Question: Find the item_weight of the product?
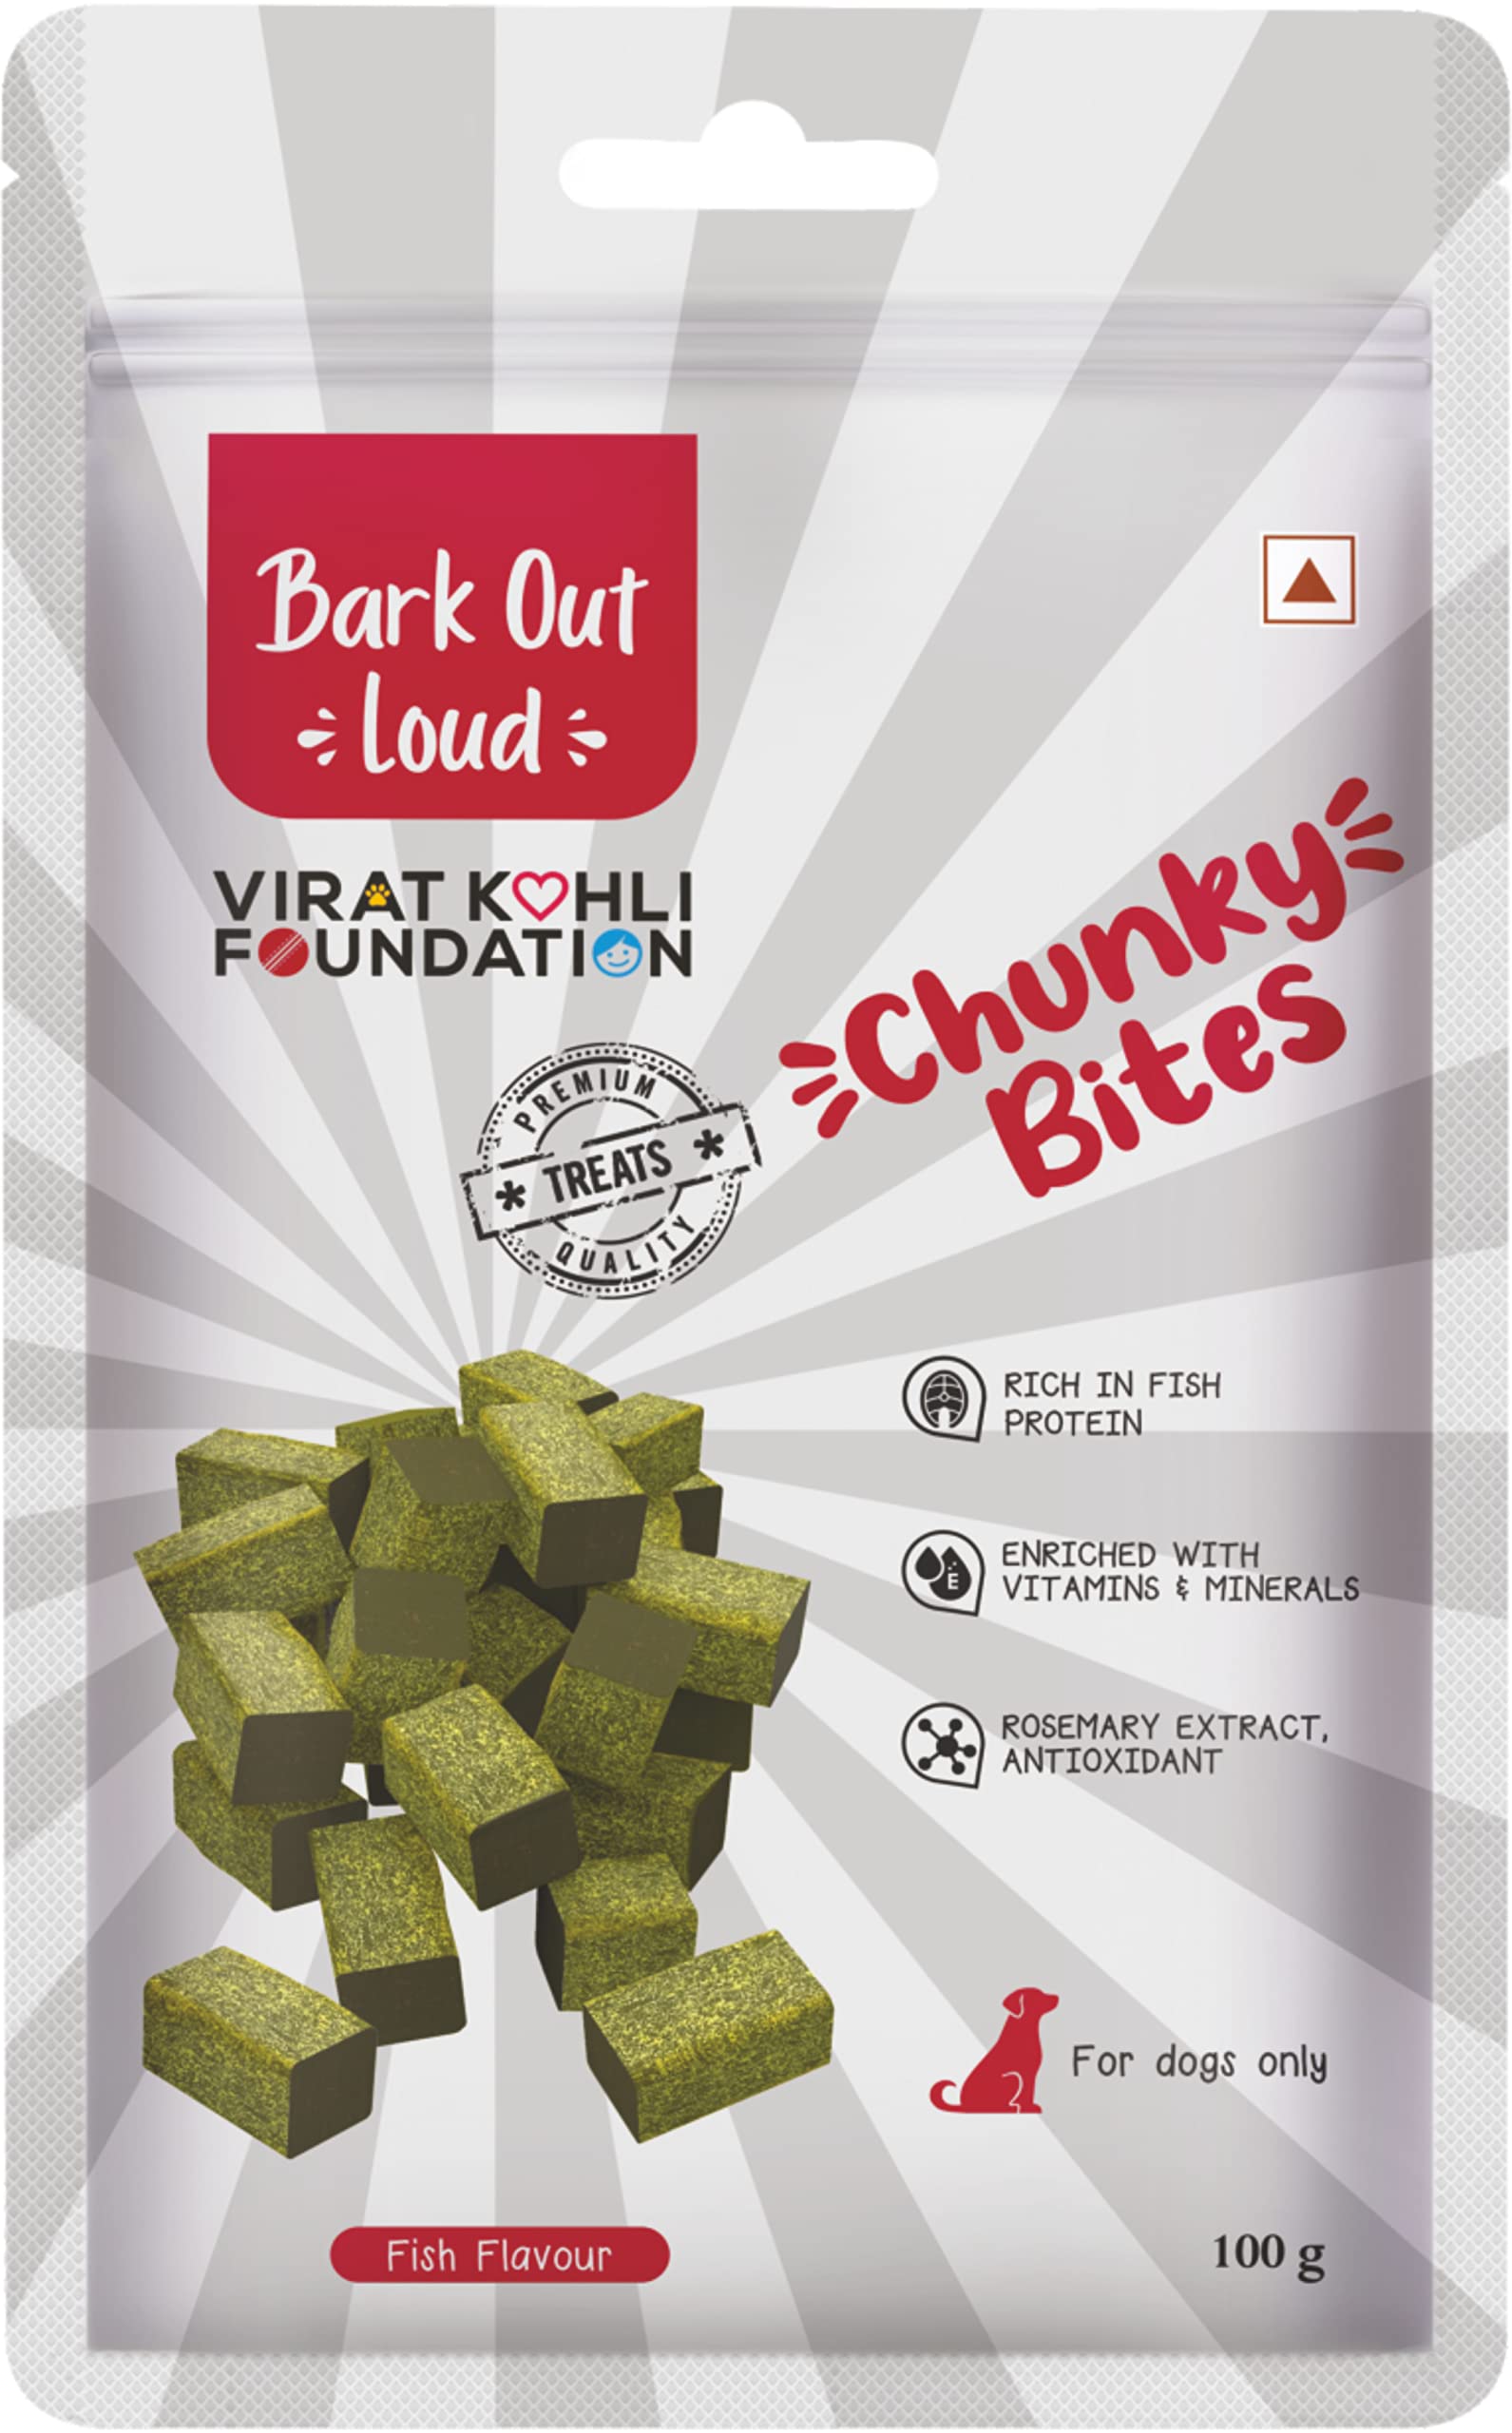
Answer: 100 gram